Plov
Also known as:
af - Afrikaans: Pilaf
ar - Arabic: بيلاف
as - Assamese: পোলাও
az - Azerbaijani: Plov
ba - Bashkir: Былау
be - Belarusian: Плоў
be-tarask - Belarusian (Taraškievica orthography): Плоў
bg - Bulgarian: Пилаф
bn - Bangla: পোলাও
ca - Catalan: Pilav
ceb - Cebuano: Pilaw
ckb - Central Kurdish: پڵاو
cs - Czech: Pilaf
da - Danish: Pilaf
de - German: Pilaw
el - Greek: Πιλάφι
eo - Esperanto: Pilafo
es - Spanish: Pilaf
fa - Persian: پلو
fi - Finnish: Pilahvi
fr - French: Riz pilaf
he - Hebrew: פילאף
hu - Hungarian: Plov
hy - Armenian: Փլավ
id - Indonesian: Plov
it - Italian: Pilaf
ja - Japanese: ピラフ
jv - Javanese: Pilaf
ka - Georgian: ფლავი
kaa - Kara-Kalpak: Palaw
kk - Kazakh: Палау
kn - Kannada: ಪುಲಾವ್
ko - Korean: 필라프
ky - Kyrgyz: Палоо
la - Latin: Pilau
lb - Luxembourgish: Plow
lt - Lithuanian: Plovas
lv - Latvian: Plovs
mk - Macedonian: Пилав
mr - Marathi: पुलाव
mzn - Mazanderani: پلا
nb - Norwegian Bokmål: Pilaff
nl - Dutch: Pilav
nn - Norwegian Nynorsk: Pilaff
or - Odia: ପଲଉ
pa - Punjabi: ਪੁਲਾਵ
pl - Polish: Pilaw
pnb - Western Punjabi: پلاؤ
pt - Portuguese: Pilaf
ru - Russian: Плов
sah - Yakut: Плов
sl - Slovenian: Plov
sq - Albanian: Pilaf
sr - Serbian: Пилав
sv - Swedish: Pilaff
sw - Swahili: Pilau
tg - Tajik: Палав
tk - Turkmen: Palaw
tl - Tagalog: Pilaw
tly - Talysh: Polo
tr - Turkish: Pilav
tt - Tatar: Пылау
ug - Uyghur: پولۇ
uk - Ukrainian: Плов
ur - Urdu: پلاؤ
uz - Uzbek: Palov
vi - Vietnamese: Pilaf
wuu - Wu: 抓饭
yue - Cantonese: 手抓飯
zh - Chinese: 抓饭
Category: rice (mixed rice)
Cuisine: Central Asian
Associated cuisines: Central Asian
Area: Central Asia
Countries: Uzbekistan, Kyrgyzstan, Tajikistan, Turkmenistan, Kazakhstan
Region: Central Asia

The dish consists of rice but not steamed, instead simmered in a rich stew of meat and Vegetable called zirvak (зирвак), until all the liquid is absorbed into the rice. A limited degree of steaming is commonly achieved by covering the pot.

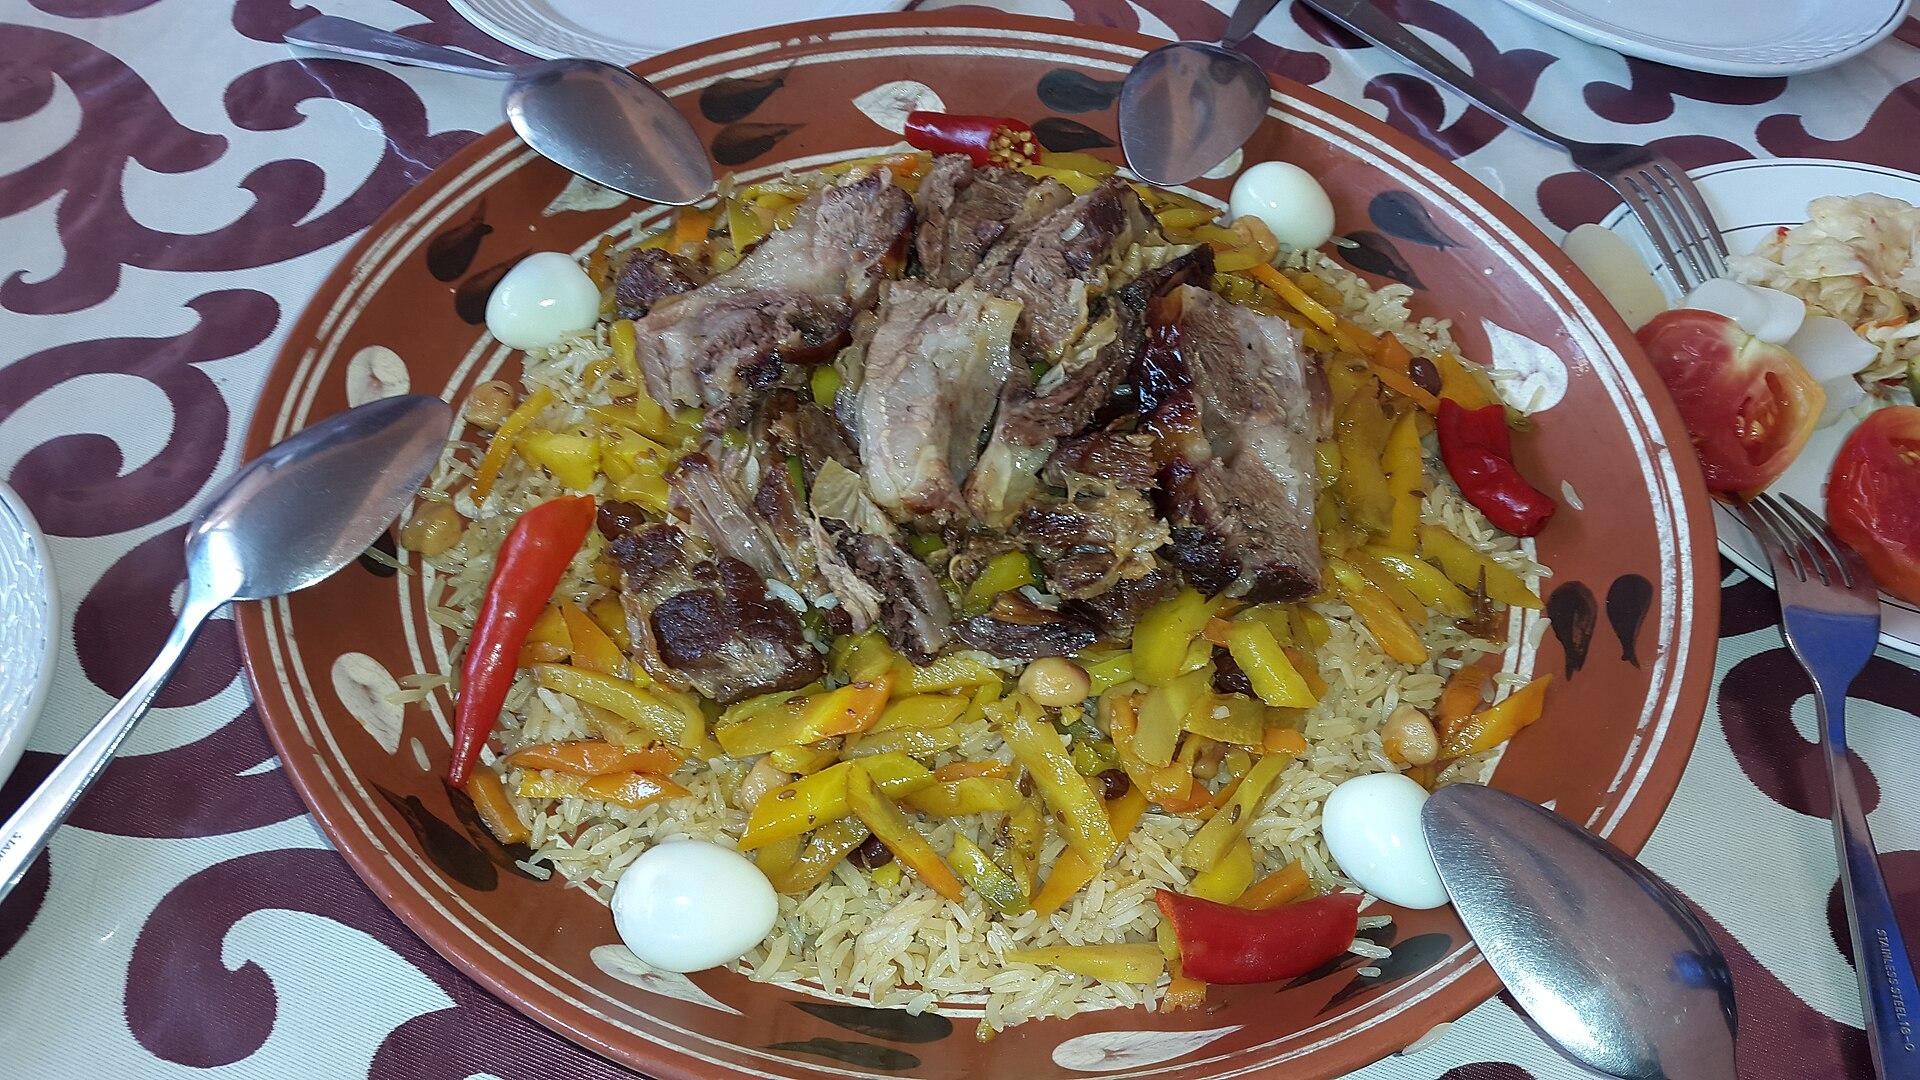
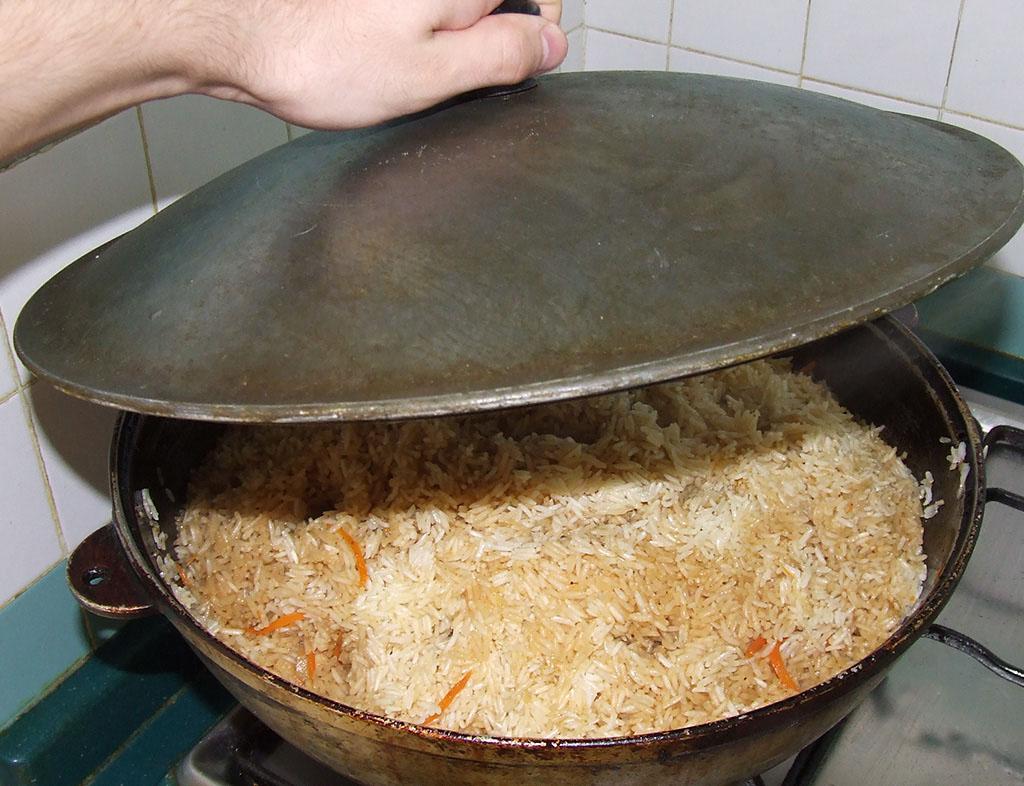
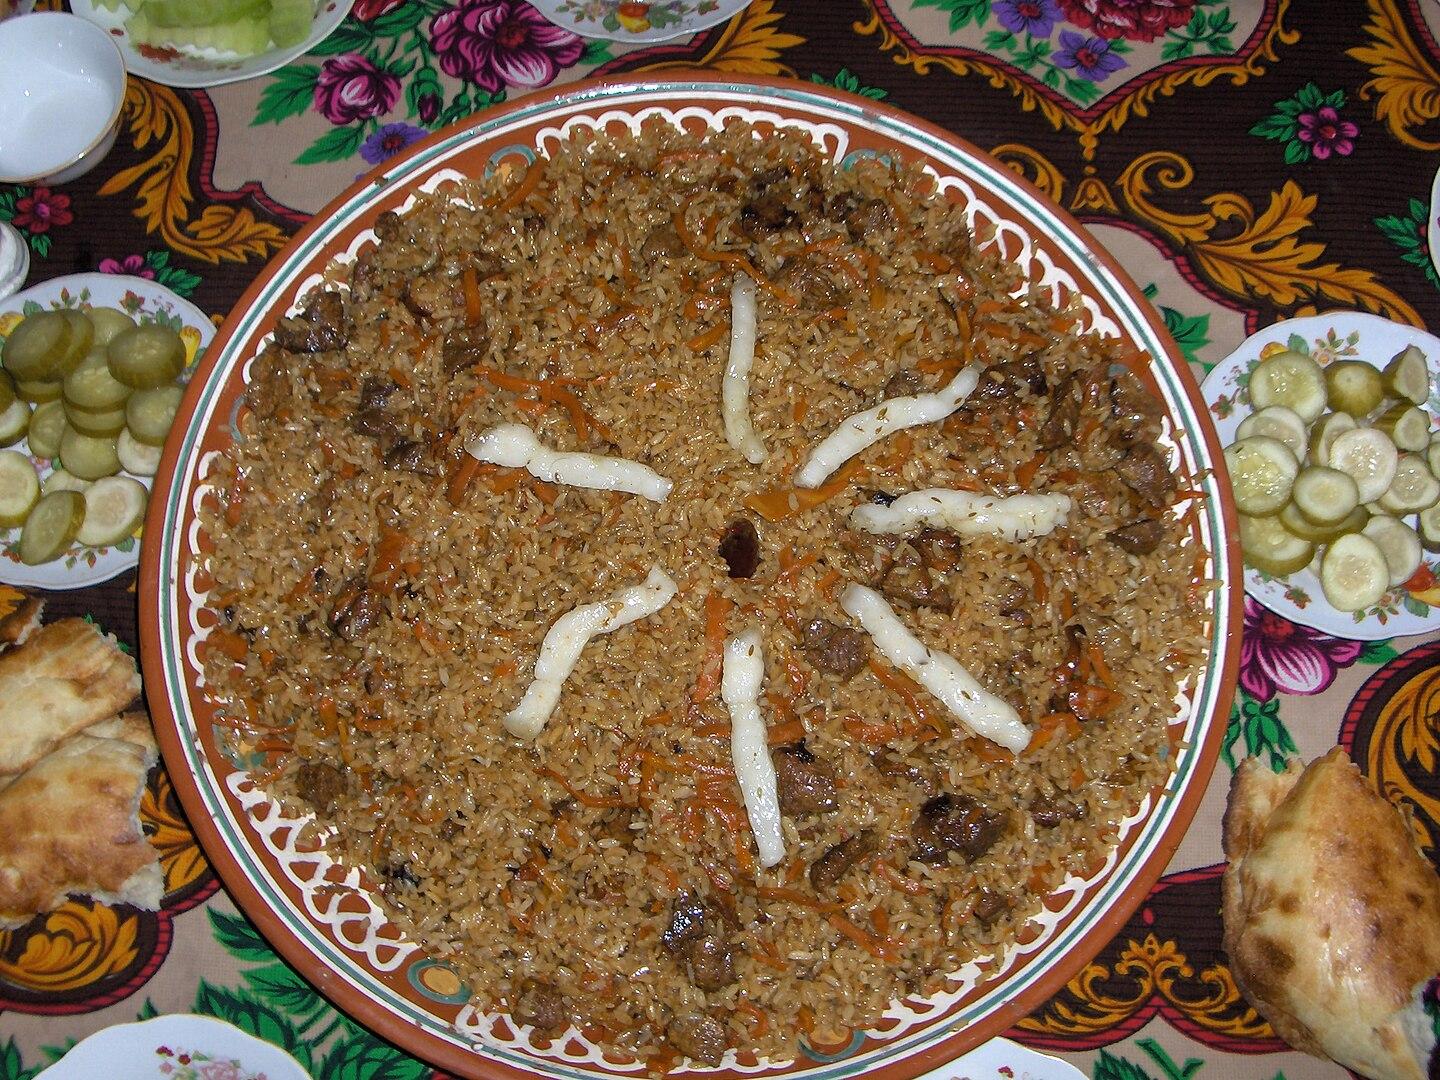
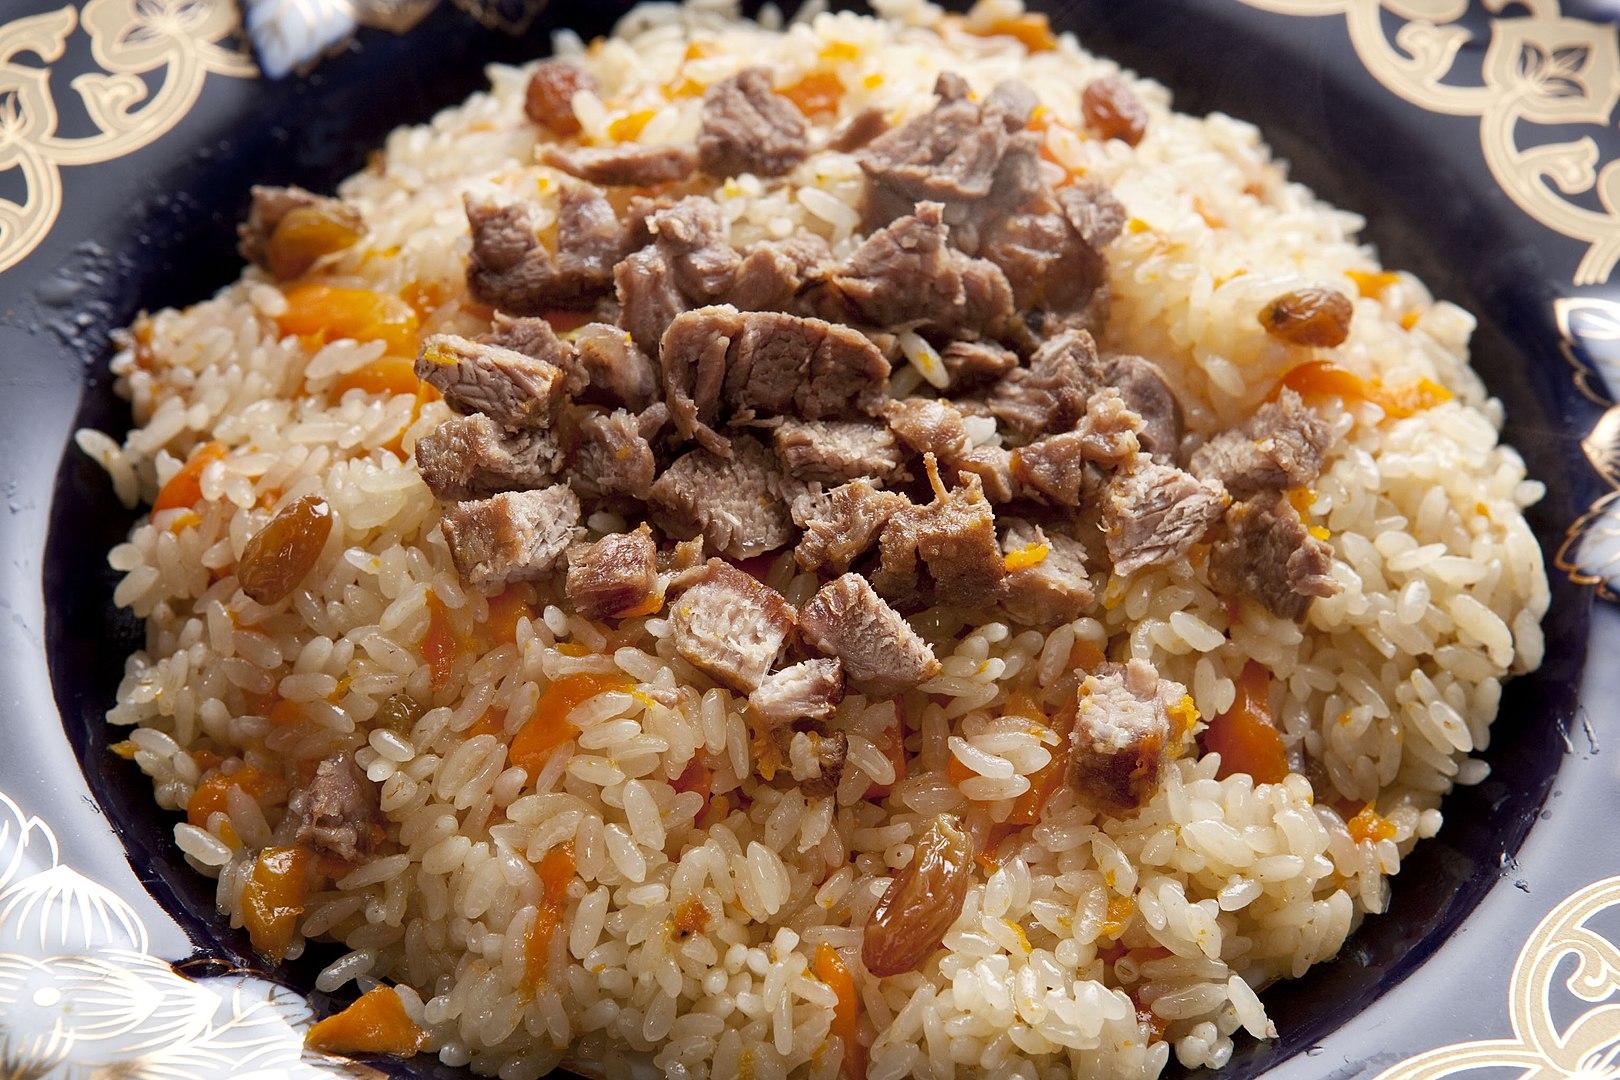